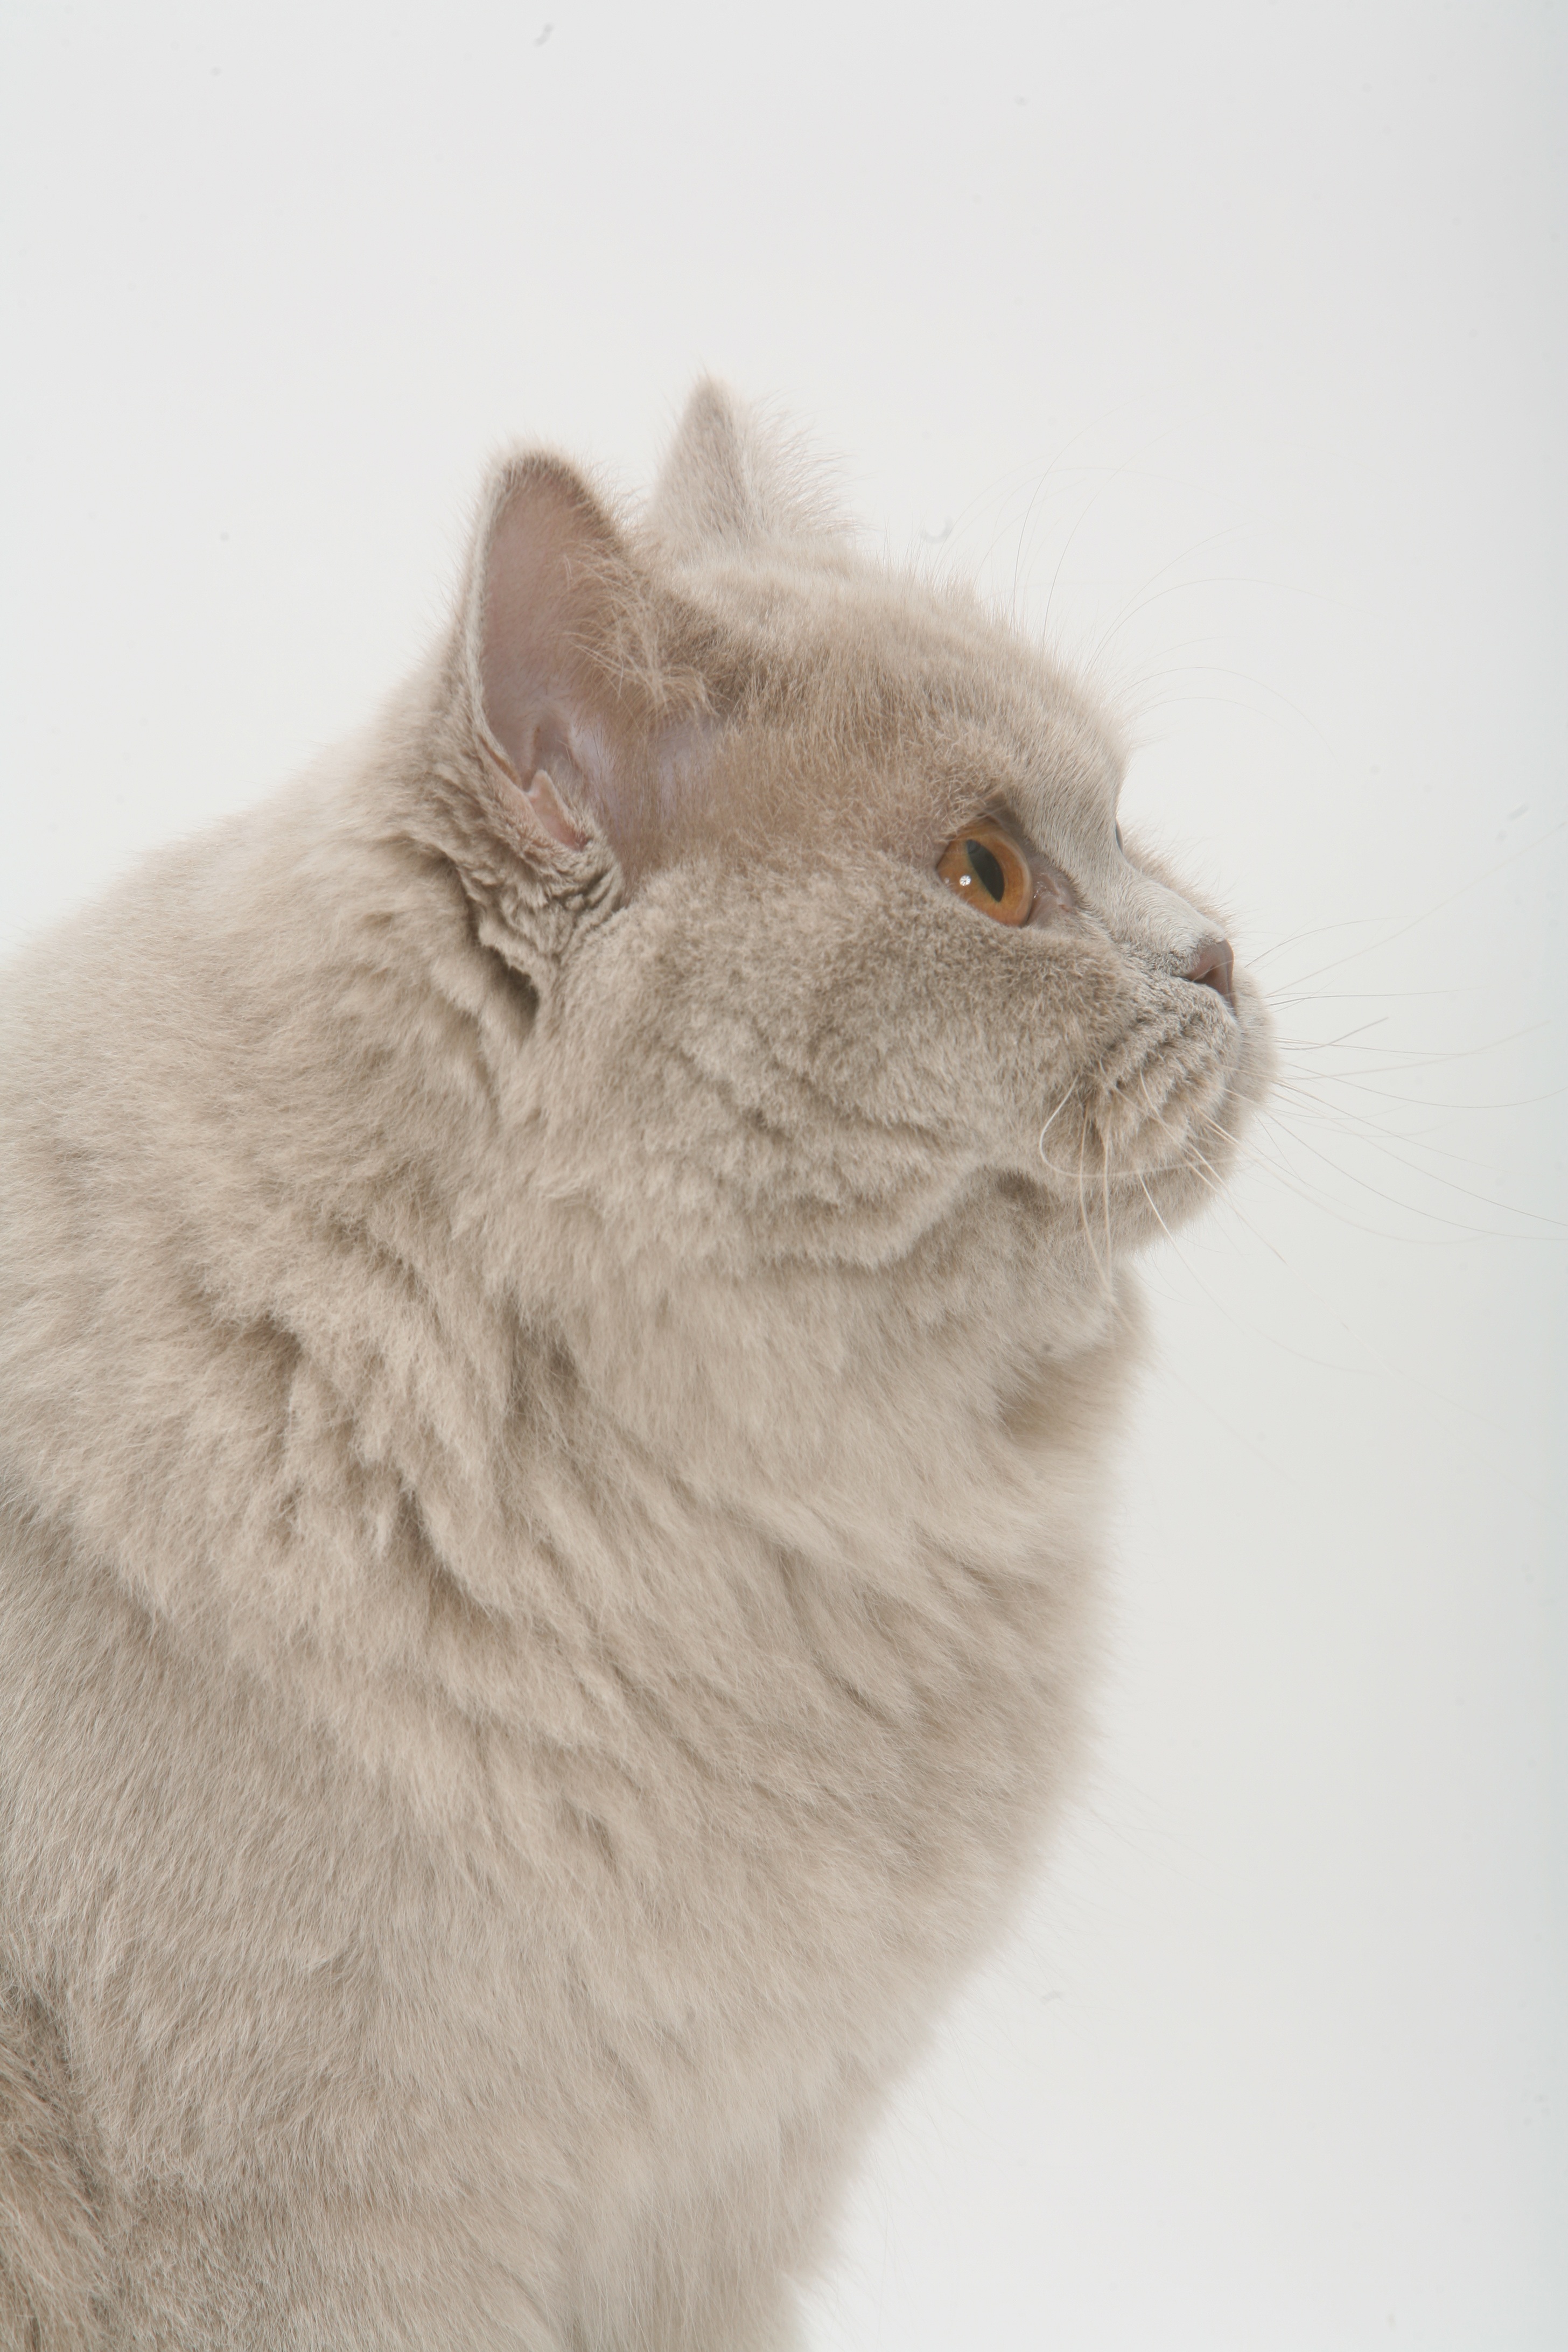
cat, mammal, blue, pets, nose, whiskers, paw, vertebrate, lick, british shorthair, gray fur, chartreux, united kingdom shorthair, upper body, british short, burmilla, small to medium sized cats, cat like mammal, carnivoran, nebelung, domestic short haired cat, british semi longhair